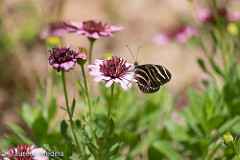
Flower: daisy